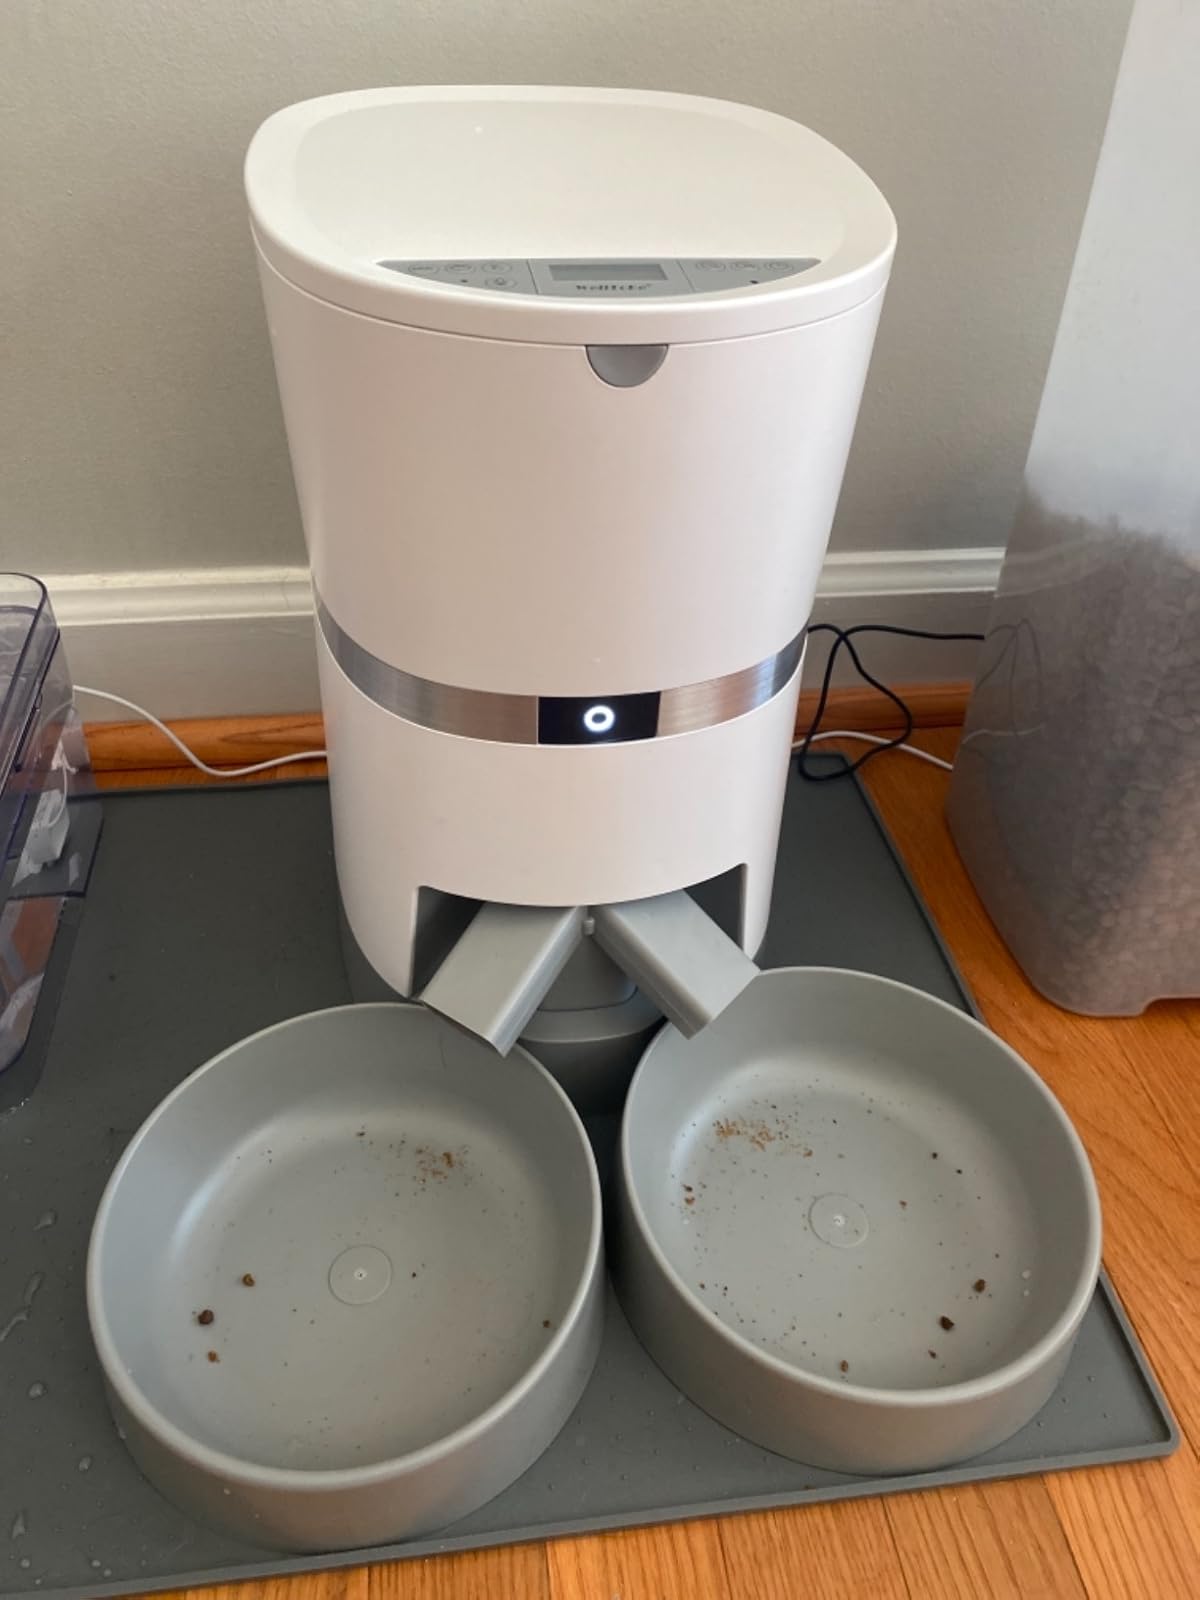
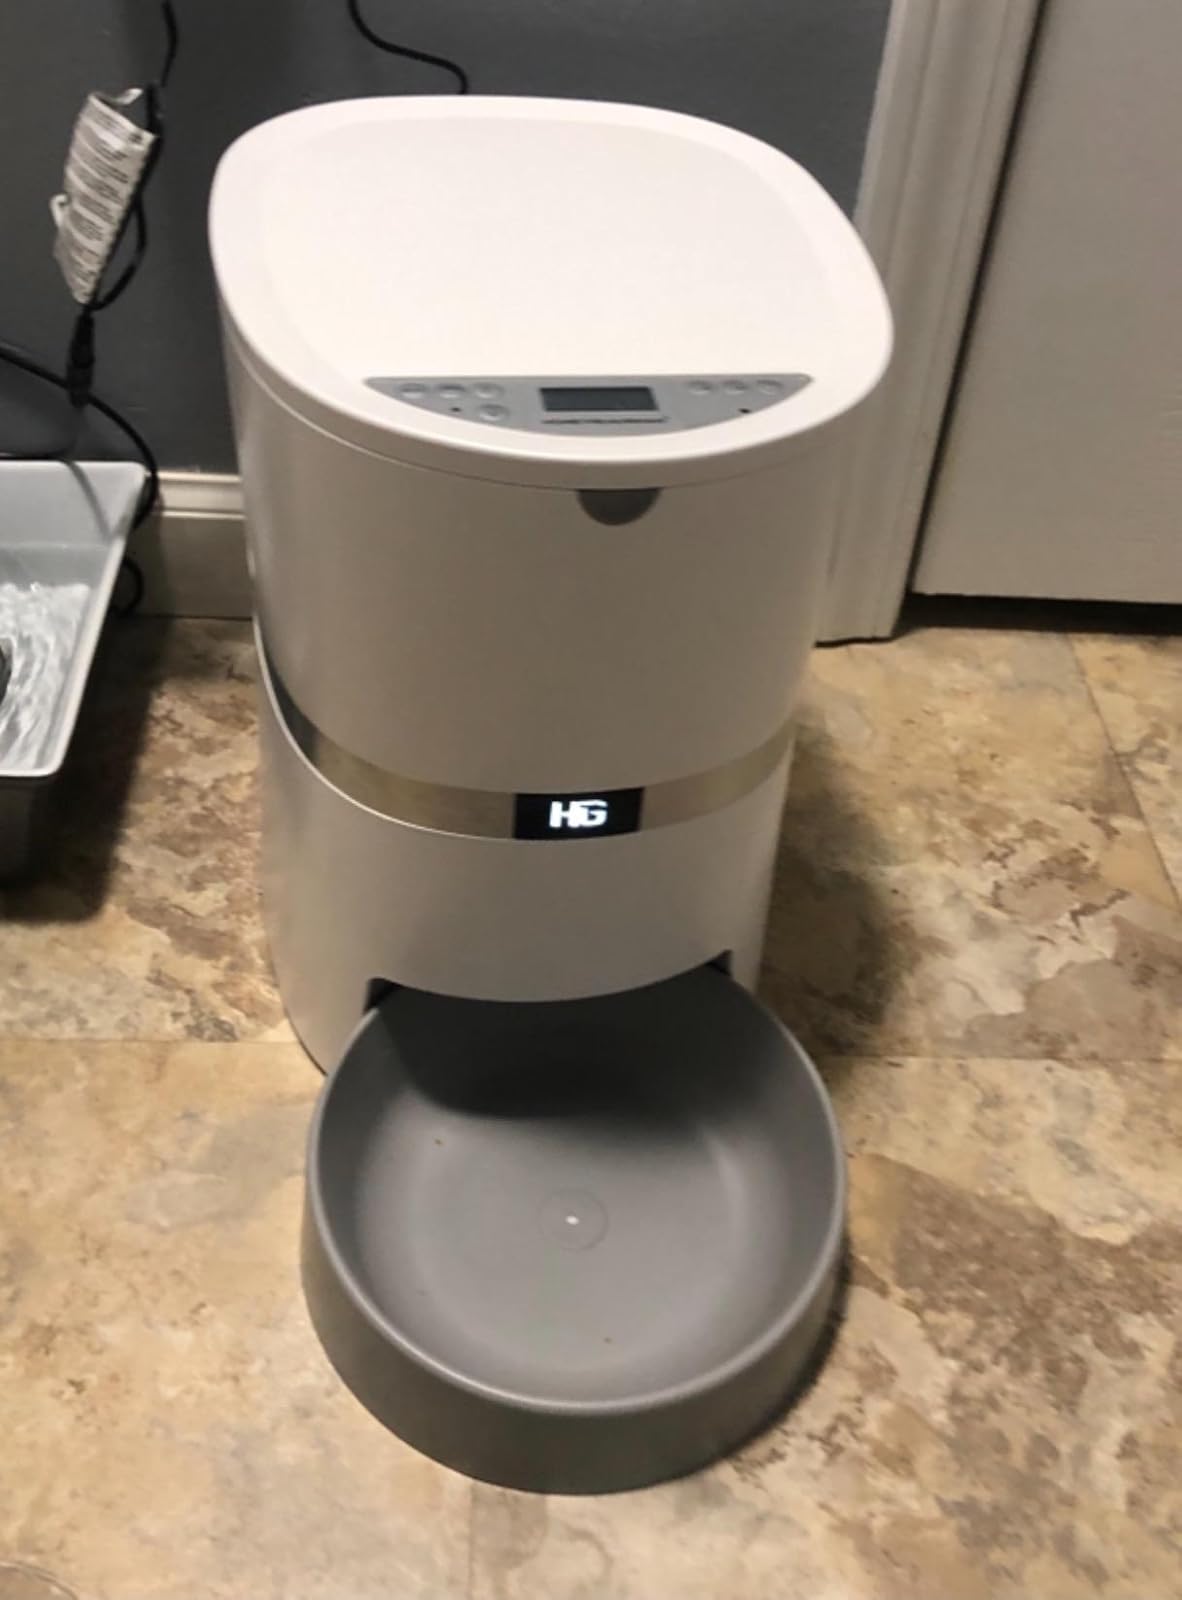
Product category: items_feeder
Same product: no